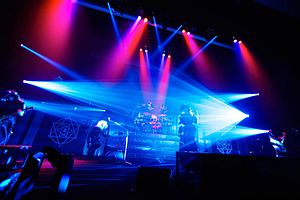
The Gazette (band)
The GazettE er et japansk visual kei alternative metalband dannet tidligt i 2002. Bandet tilhøre i øjeblikket Sony Music Japan's VVV Records. The GazettE er en af de mest populære bands i Japan, og har fået en stor international fanskare.